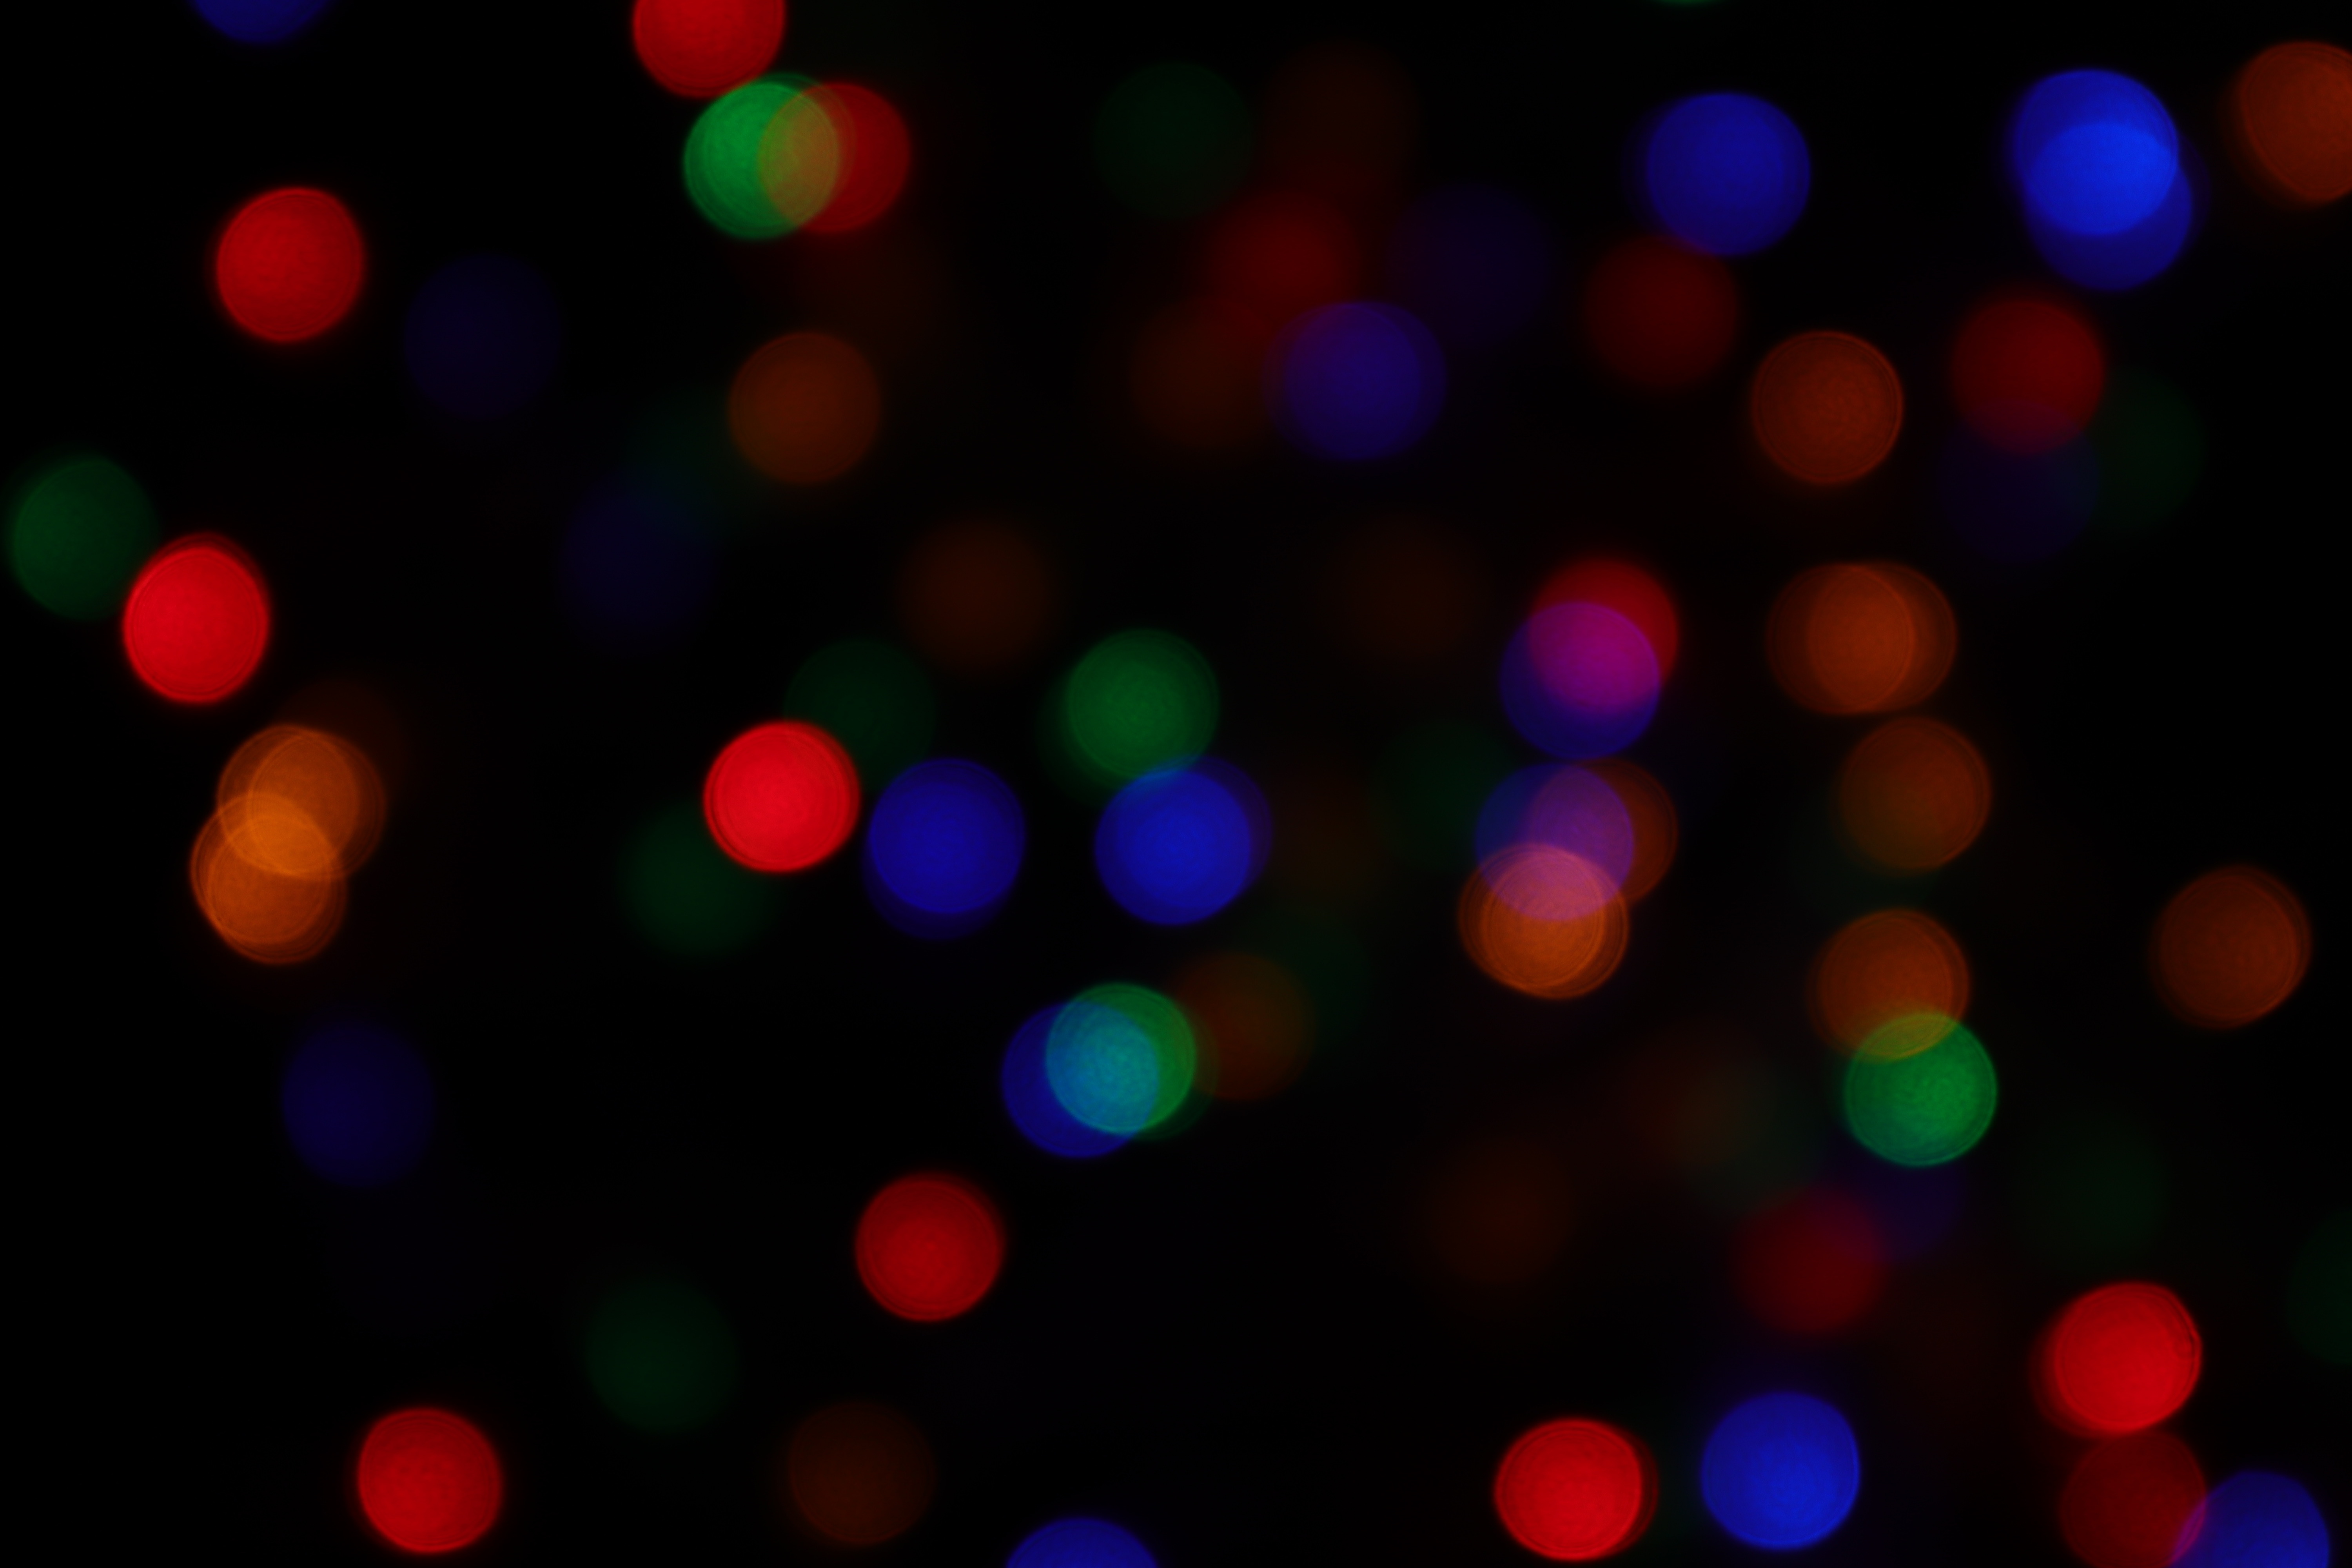
red, blue, background, light, lighting, pattern, circle, design, darkness, night, magenta, Colorfulness, Visual effect lighting